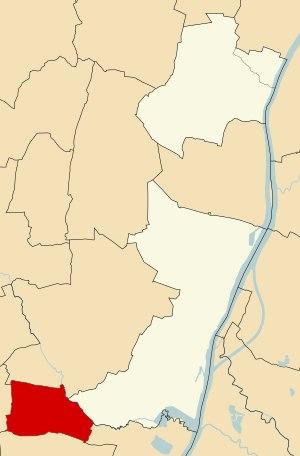
Loché est une commune associée de Mâcon. La fusion-association date de du 1ᵉʳ juillet 1972. C'est sur le territoire de ce bourg viticole qu'est implantée la gare de Mâcon-Loché-TGV.